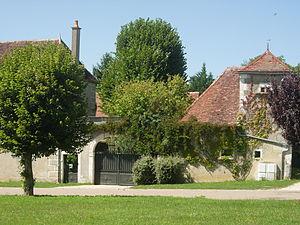
Lignières (Aube)
Lignières est une commune française, située dans le département de l'Aube en région Grand Est.